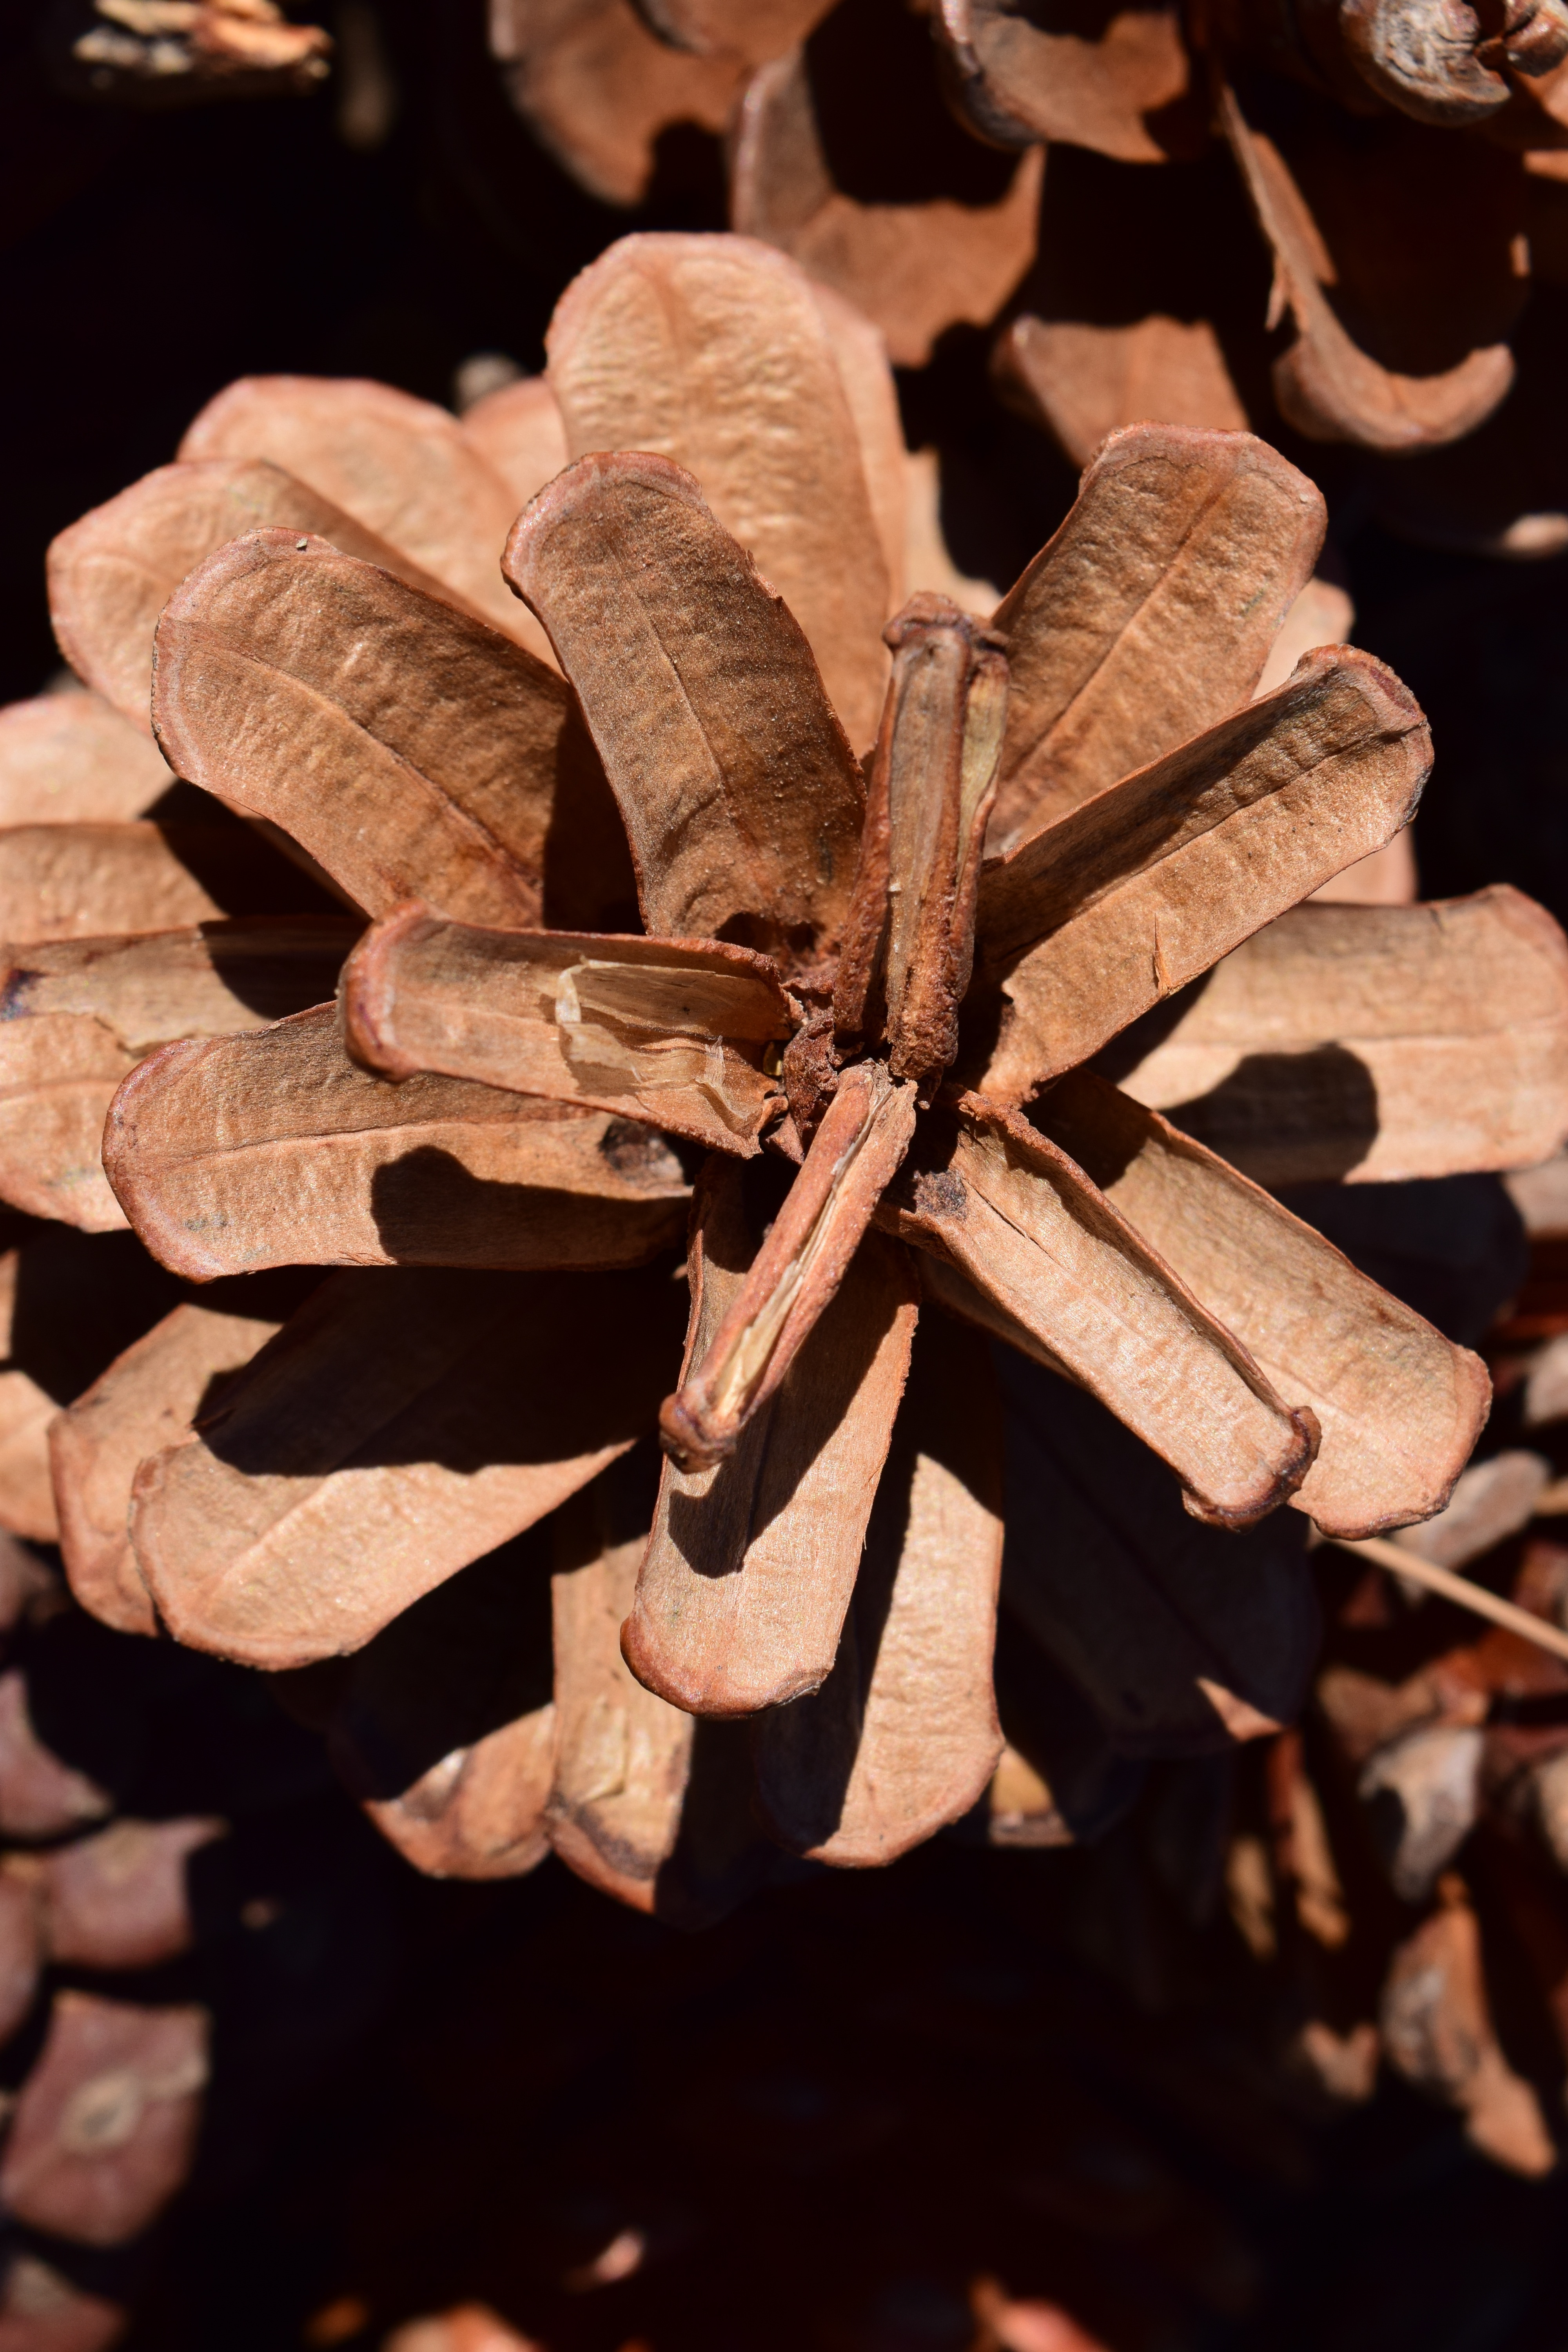
tree, nature, branch, plant, wood, photography, leaf, flower, dry, pine, decoration, spring, autumn, brown, twig, ornament, close up, christmas decoration, tap, background, carving, pinus, pine cones, macro photography, flavor, woody plant